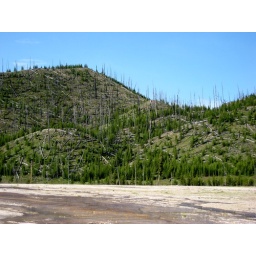
Years after a wildfire the dead trees eventually fall over like wooden soldiers.